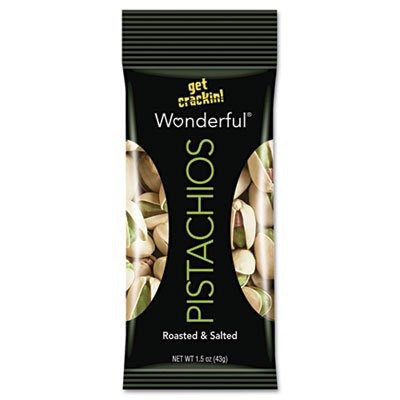
Item Name: Music com960
Product Description: Food Pistachio Nut 15 Oz
Value: nan
Unit: None

Price: 29.99